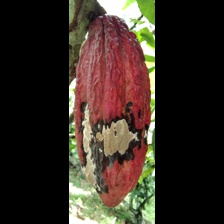
Label: moniliophthora